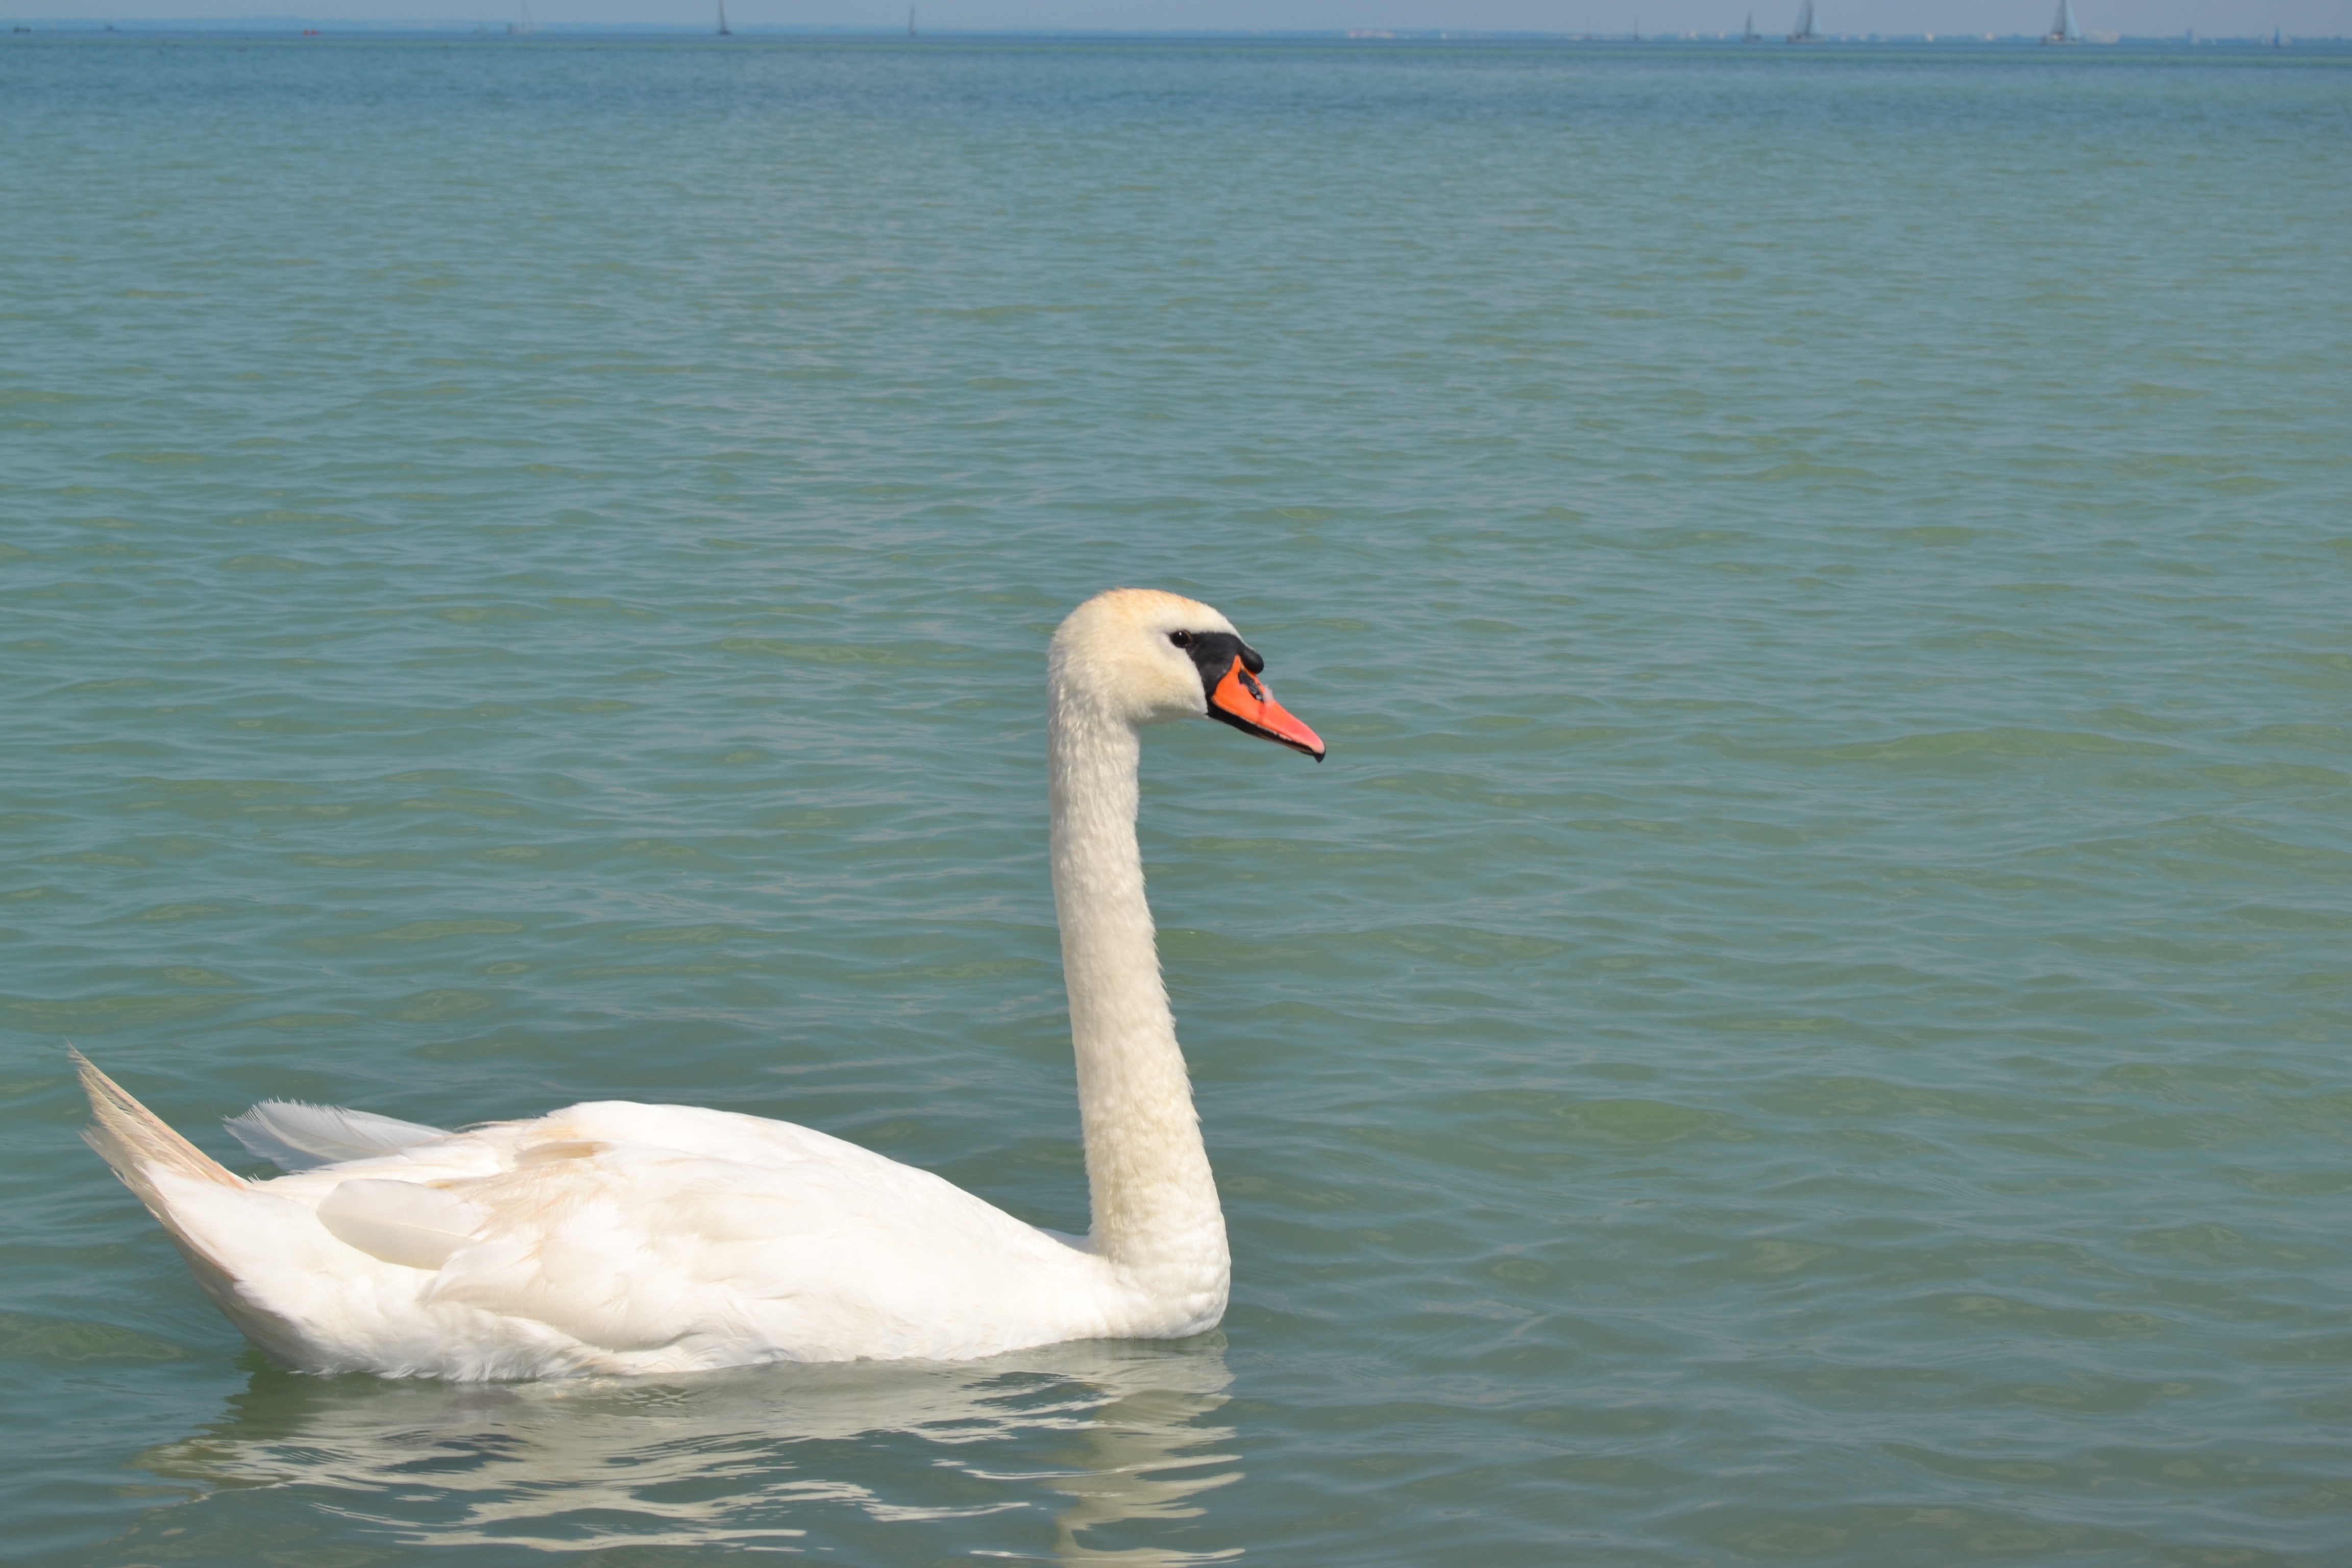
water, bird, wing, white, spring, beak, natural, fauna, swan, vertebrate, denmark, beautiful, nice, waterfowl, water bird, danish, national bird, swimming birds, ducks geese and swans